Battle of Winwick

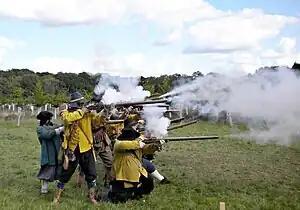

Meanwhile, the coalition of interests which had cohered on the Parliamentarian side during the first war fractured in 1647. There were risings in support of the Royalist cause in England and Wales and mutinies by Parliamentarian garrisons. These were especially serious in Kent, Essex and South Wales and marked the start of the Second English Civil War. Six English warships defected to the Royalists. The most reliable military force the Parliamentarian leaders had at their disposal was the New Model Army. This had been split into garrisons across the country; its commander, Sir Thomas Fairfax, based in London, put down the revolt in Kent on 1 June at the fiercely fought Battle of Maidstone. He then moved into Essex and began an eleven-week siege of Colchester. In South Wales the Parliamentarians faced mutinous garrisons in Chepstow, Tenby and Pembroke Castle as well as Royalist risings.